Charlie's Angels

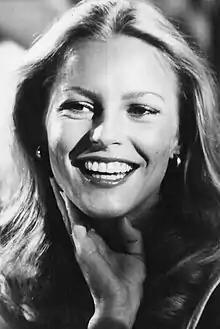
Cheryl Ladd as Kris Munroe

As Fawcett departed the series, ABC began searching for her replacement. Executives eventually noticed singer turned actress Cheryl Ladd and offered her a screen test. Initially, Ladd refused the opportunity for a screen test, but after lobbying from studio executives, she relented. Although executives noticed Ladd was inexperienced, they saw promise in her performance and signed her to a four-year contract. In an effort to keep the hype the series had with Fawcett, Ladd was written in the series as her sister, San Francisco police academy graduate Kris Munroe.